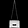
Label: Bag